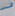
Number: 7